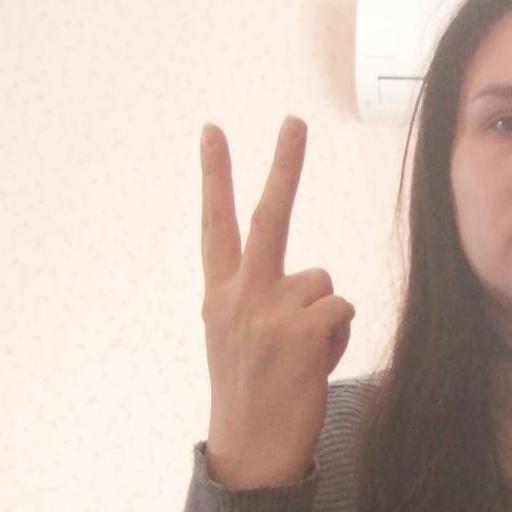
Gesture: peace_inverted